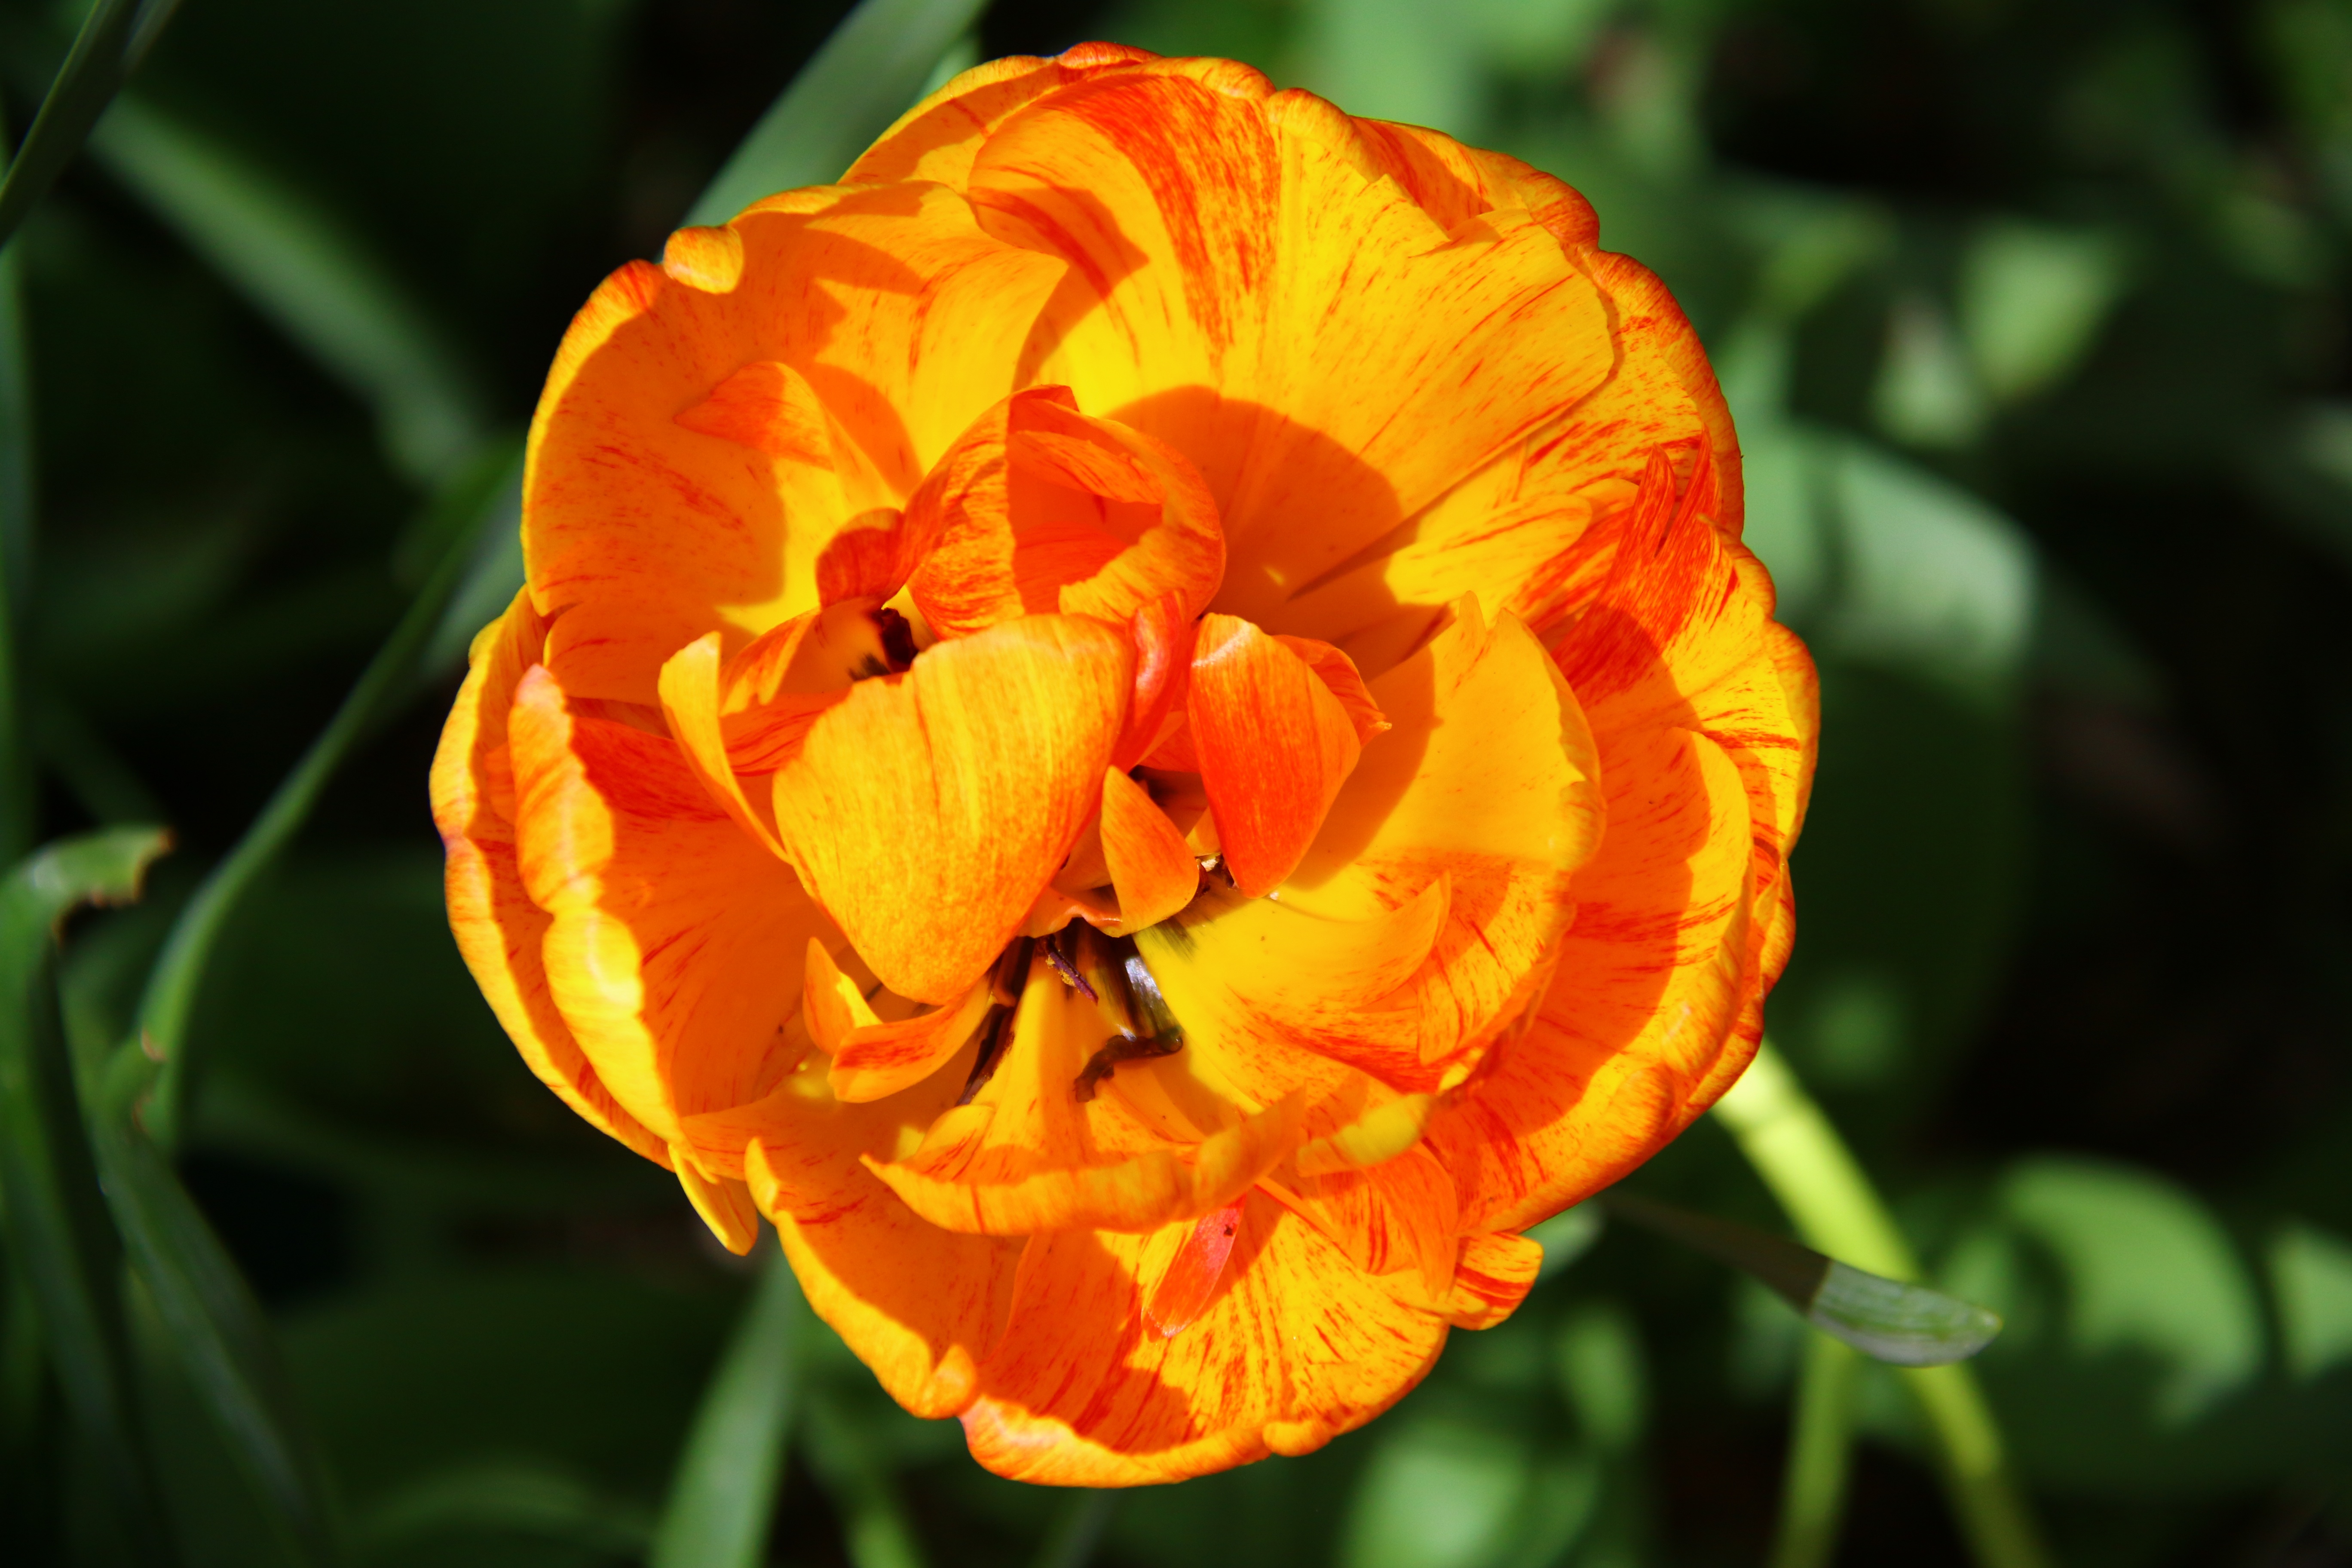
plant, flower, petal, tulip, orange, spring, botany, yellow, flora, wildflower, macro photography, flowering plant, land plant